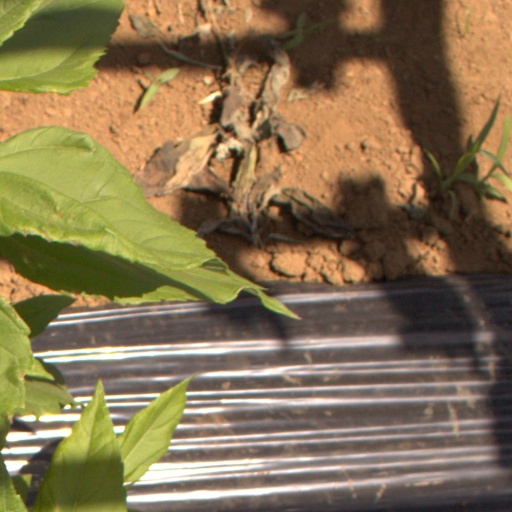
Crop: Jerusalem artichoke